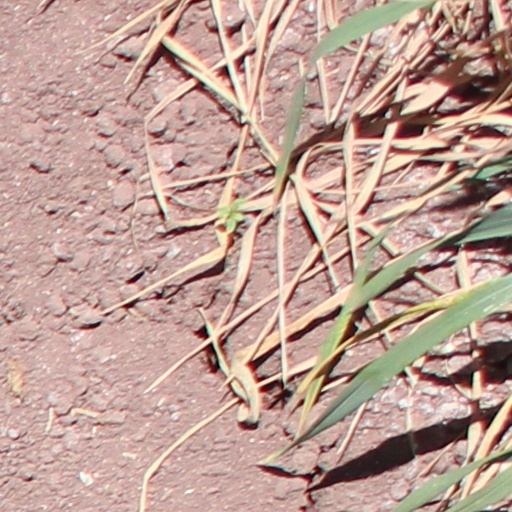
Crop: wheat